2023 Mahé explosion

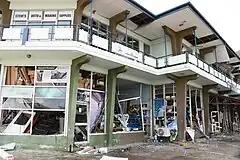
A building damaged due to the explosion

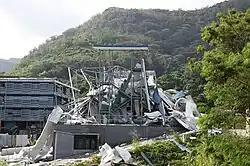
A building destroyed due to the explosion

An explosion occurred on 7 December 2023 at an explosives depot on the island of Mahé in the Seychelles, south of the capital Victoria. The blast damaged numerous structures. The explosion took place during heavy flooding in Seychelles that killed three people; a state of emergency was declared following both events.